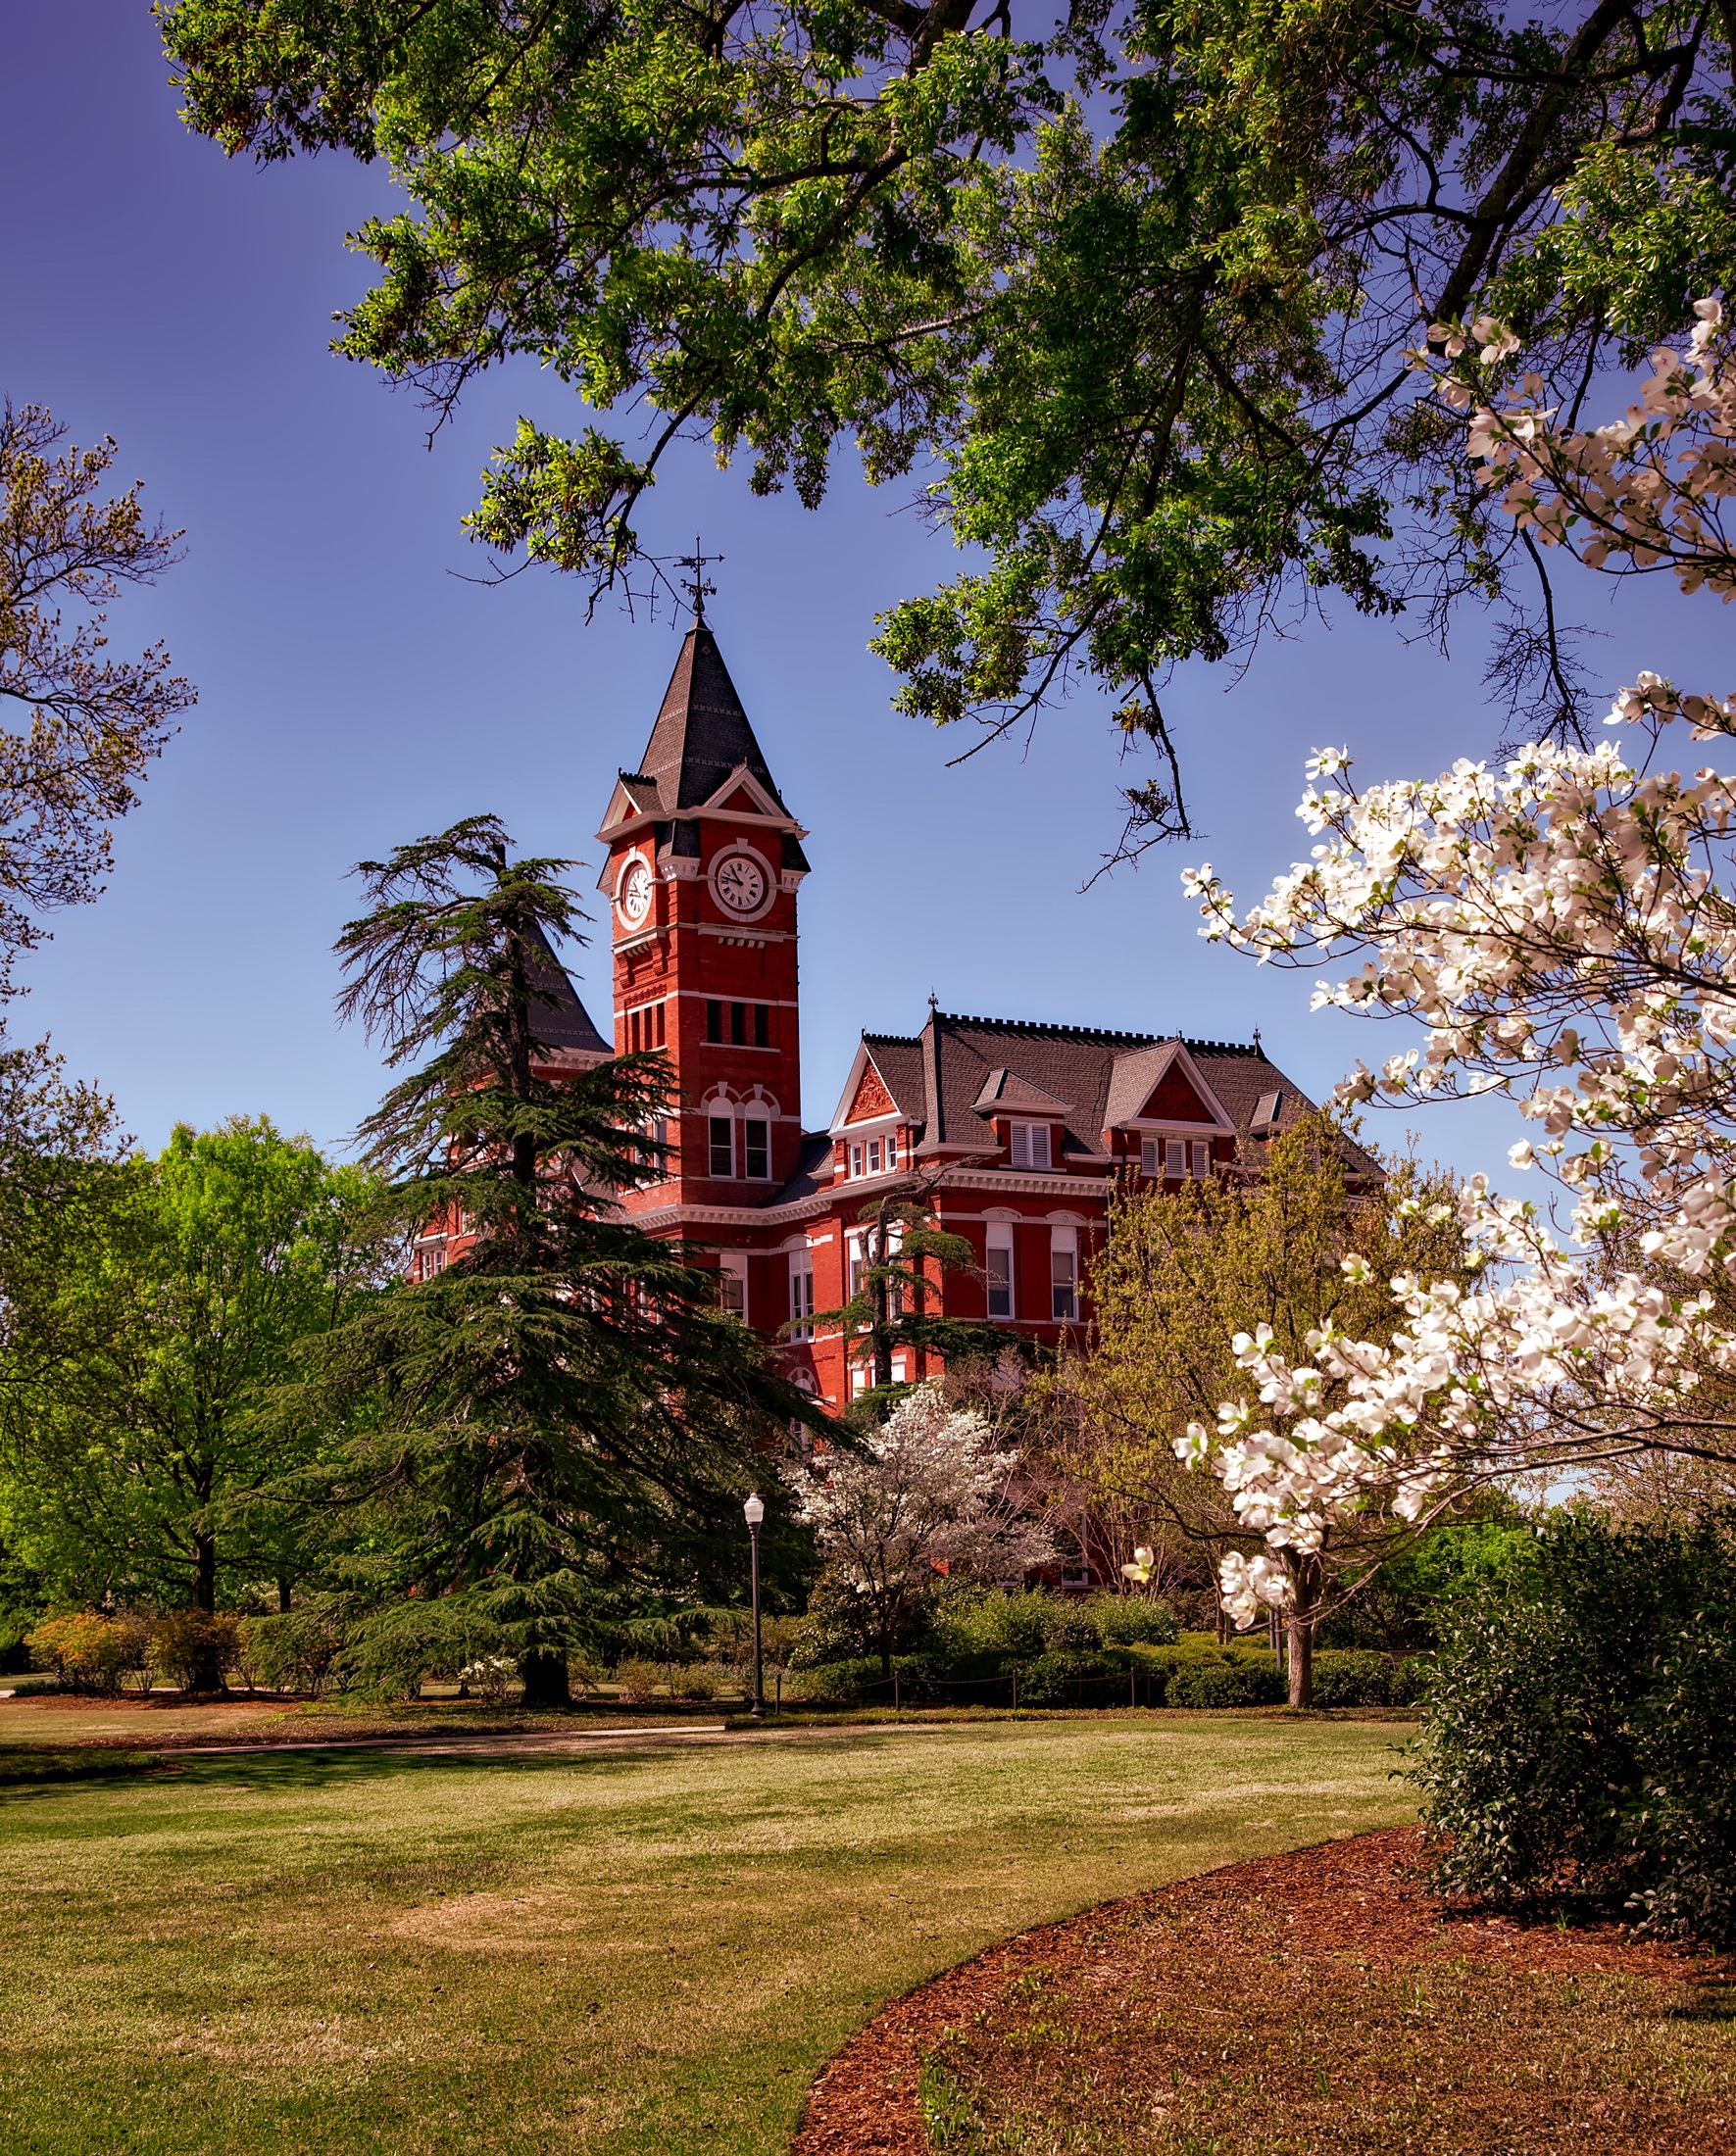
landscape, tree, nature, plant, house, flower, building, chateau, home, spring, autumn, park, landmark, historic, garden, education, trees, outdoors, hdr, blossoms, estate, blooms, colleges, schools, neighbourhood, rural area, alabama, samford hall, auburn university, universities